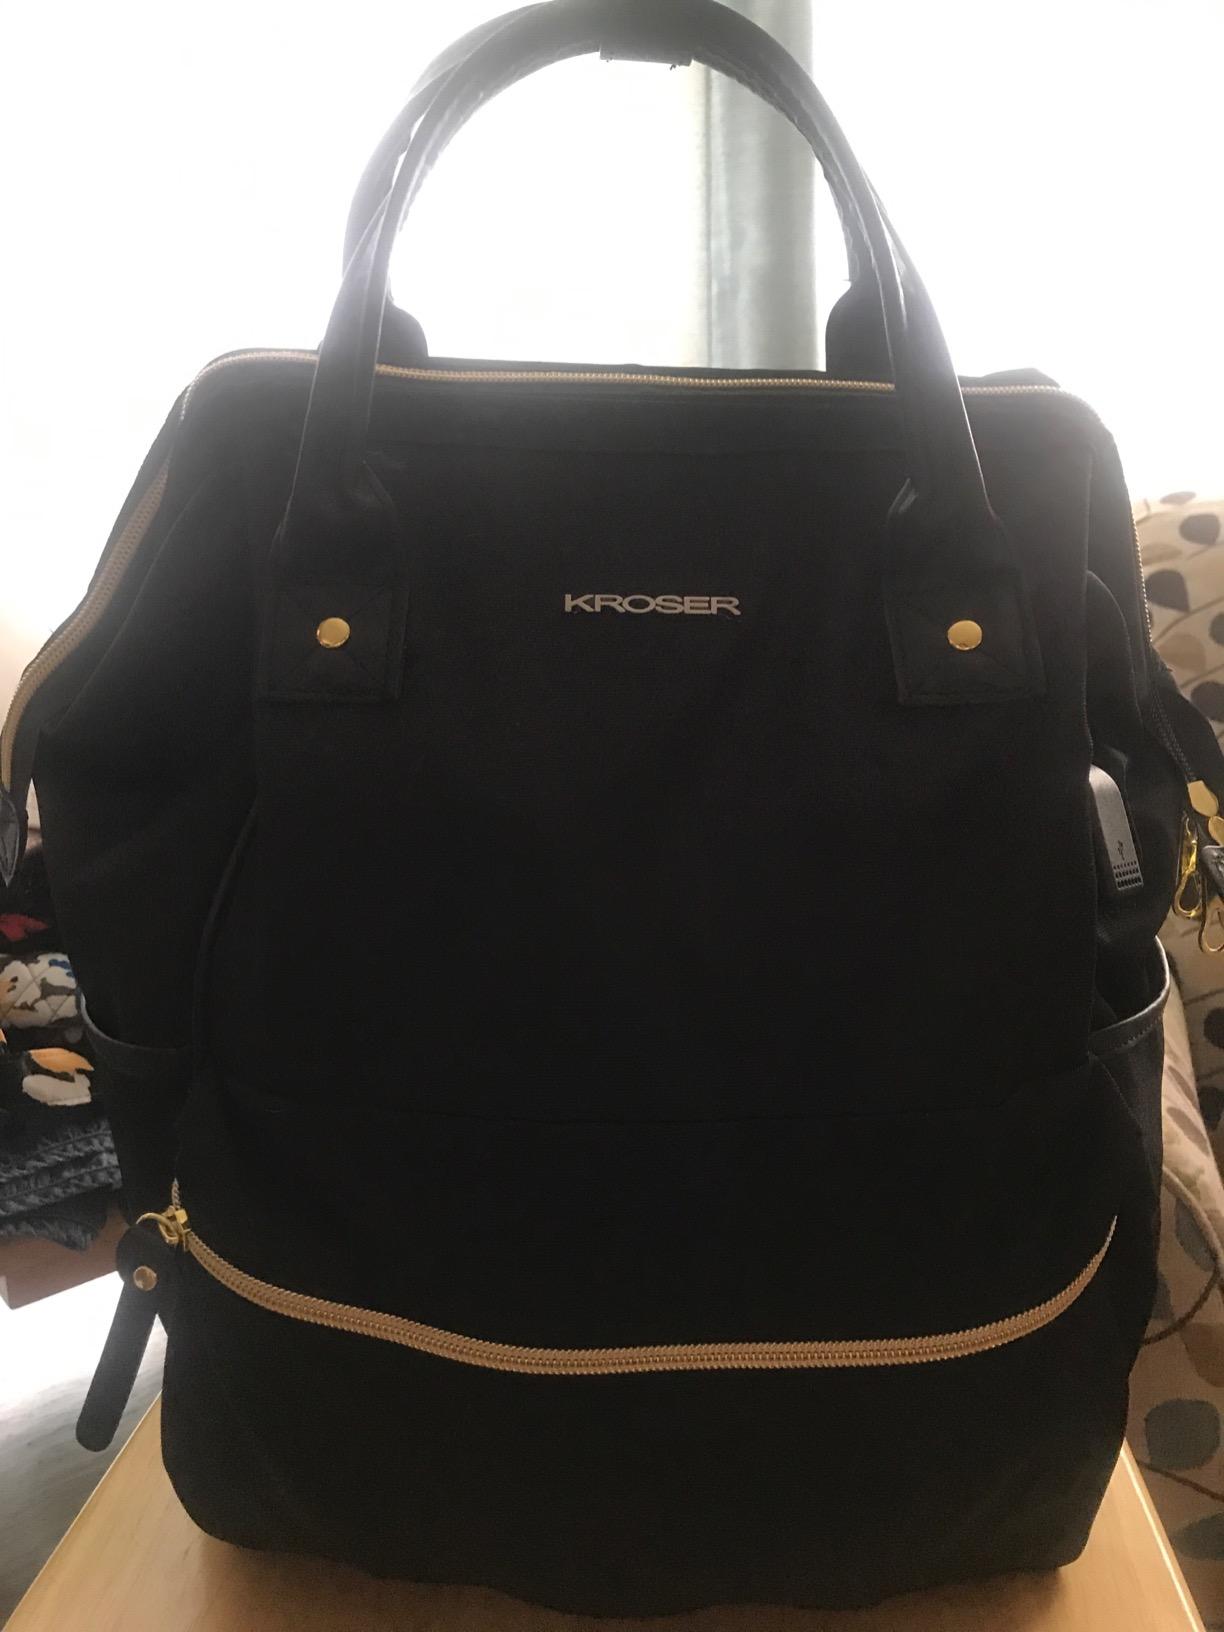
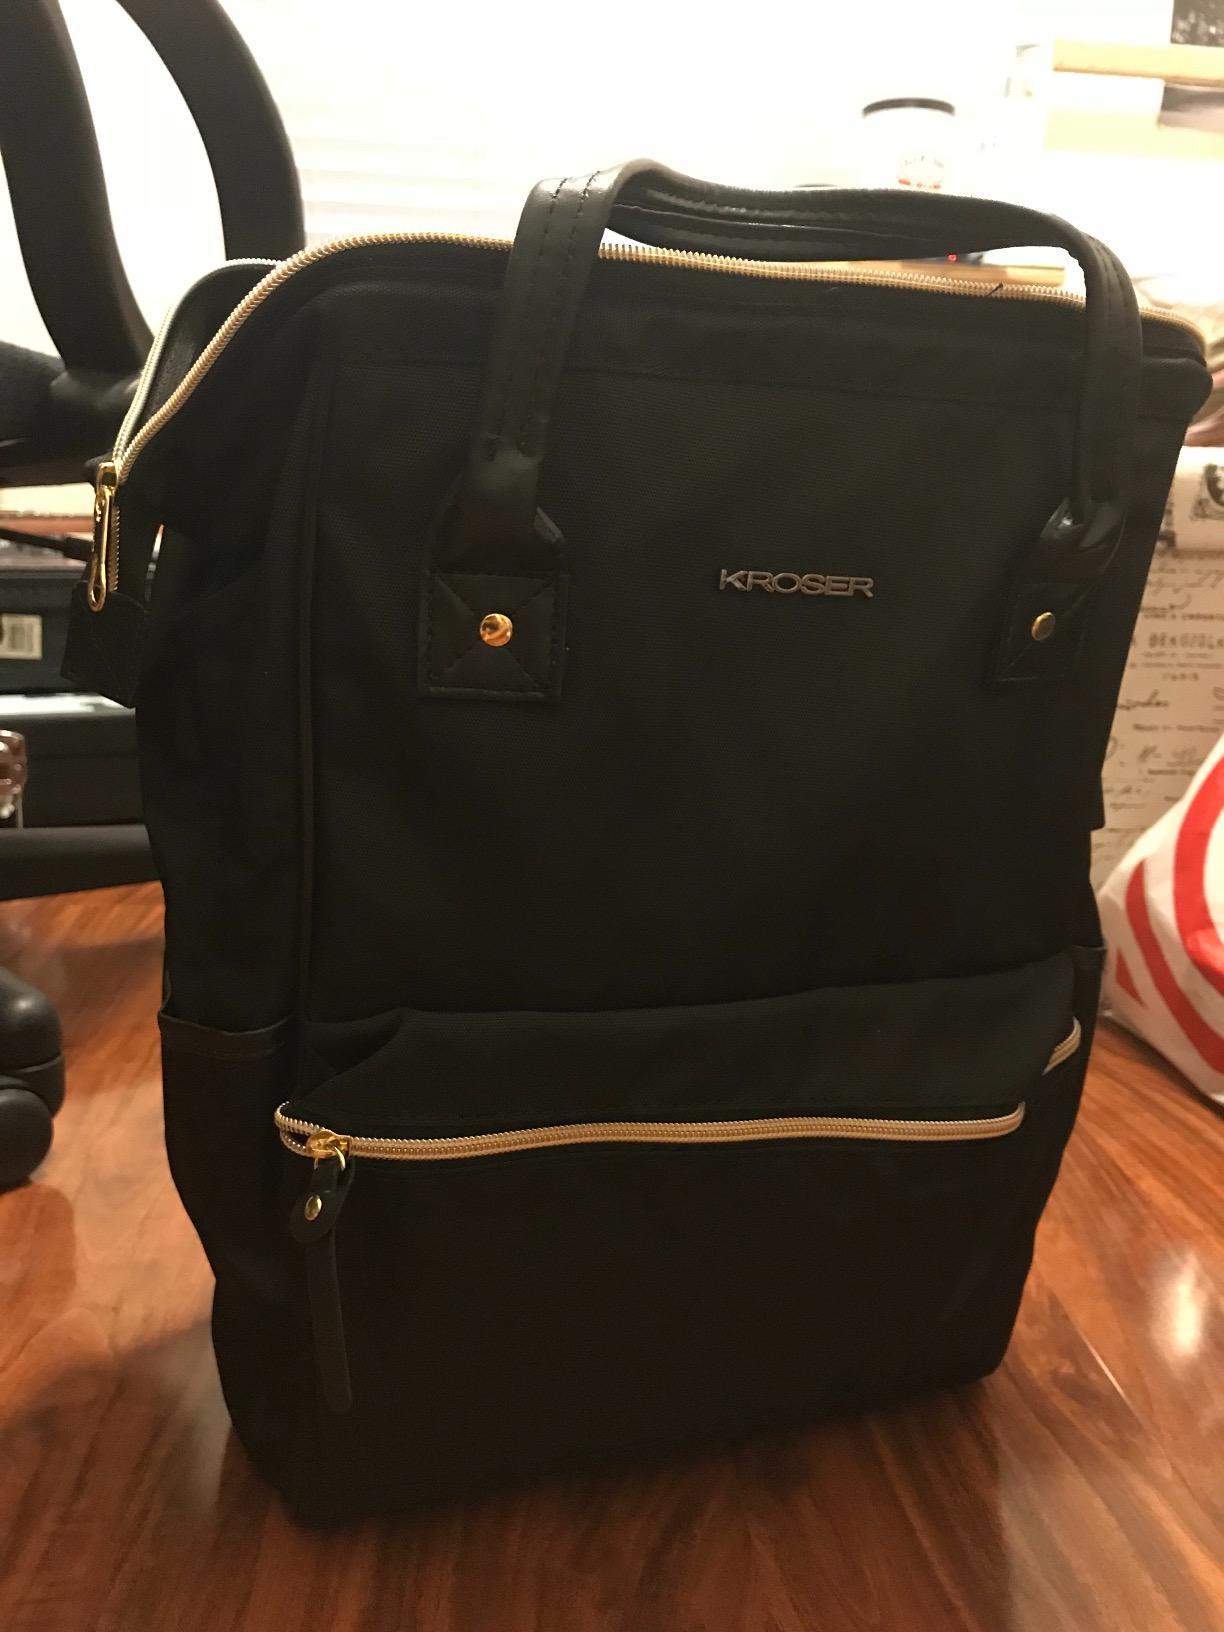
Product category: bag
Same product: yes